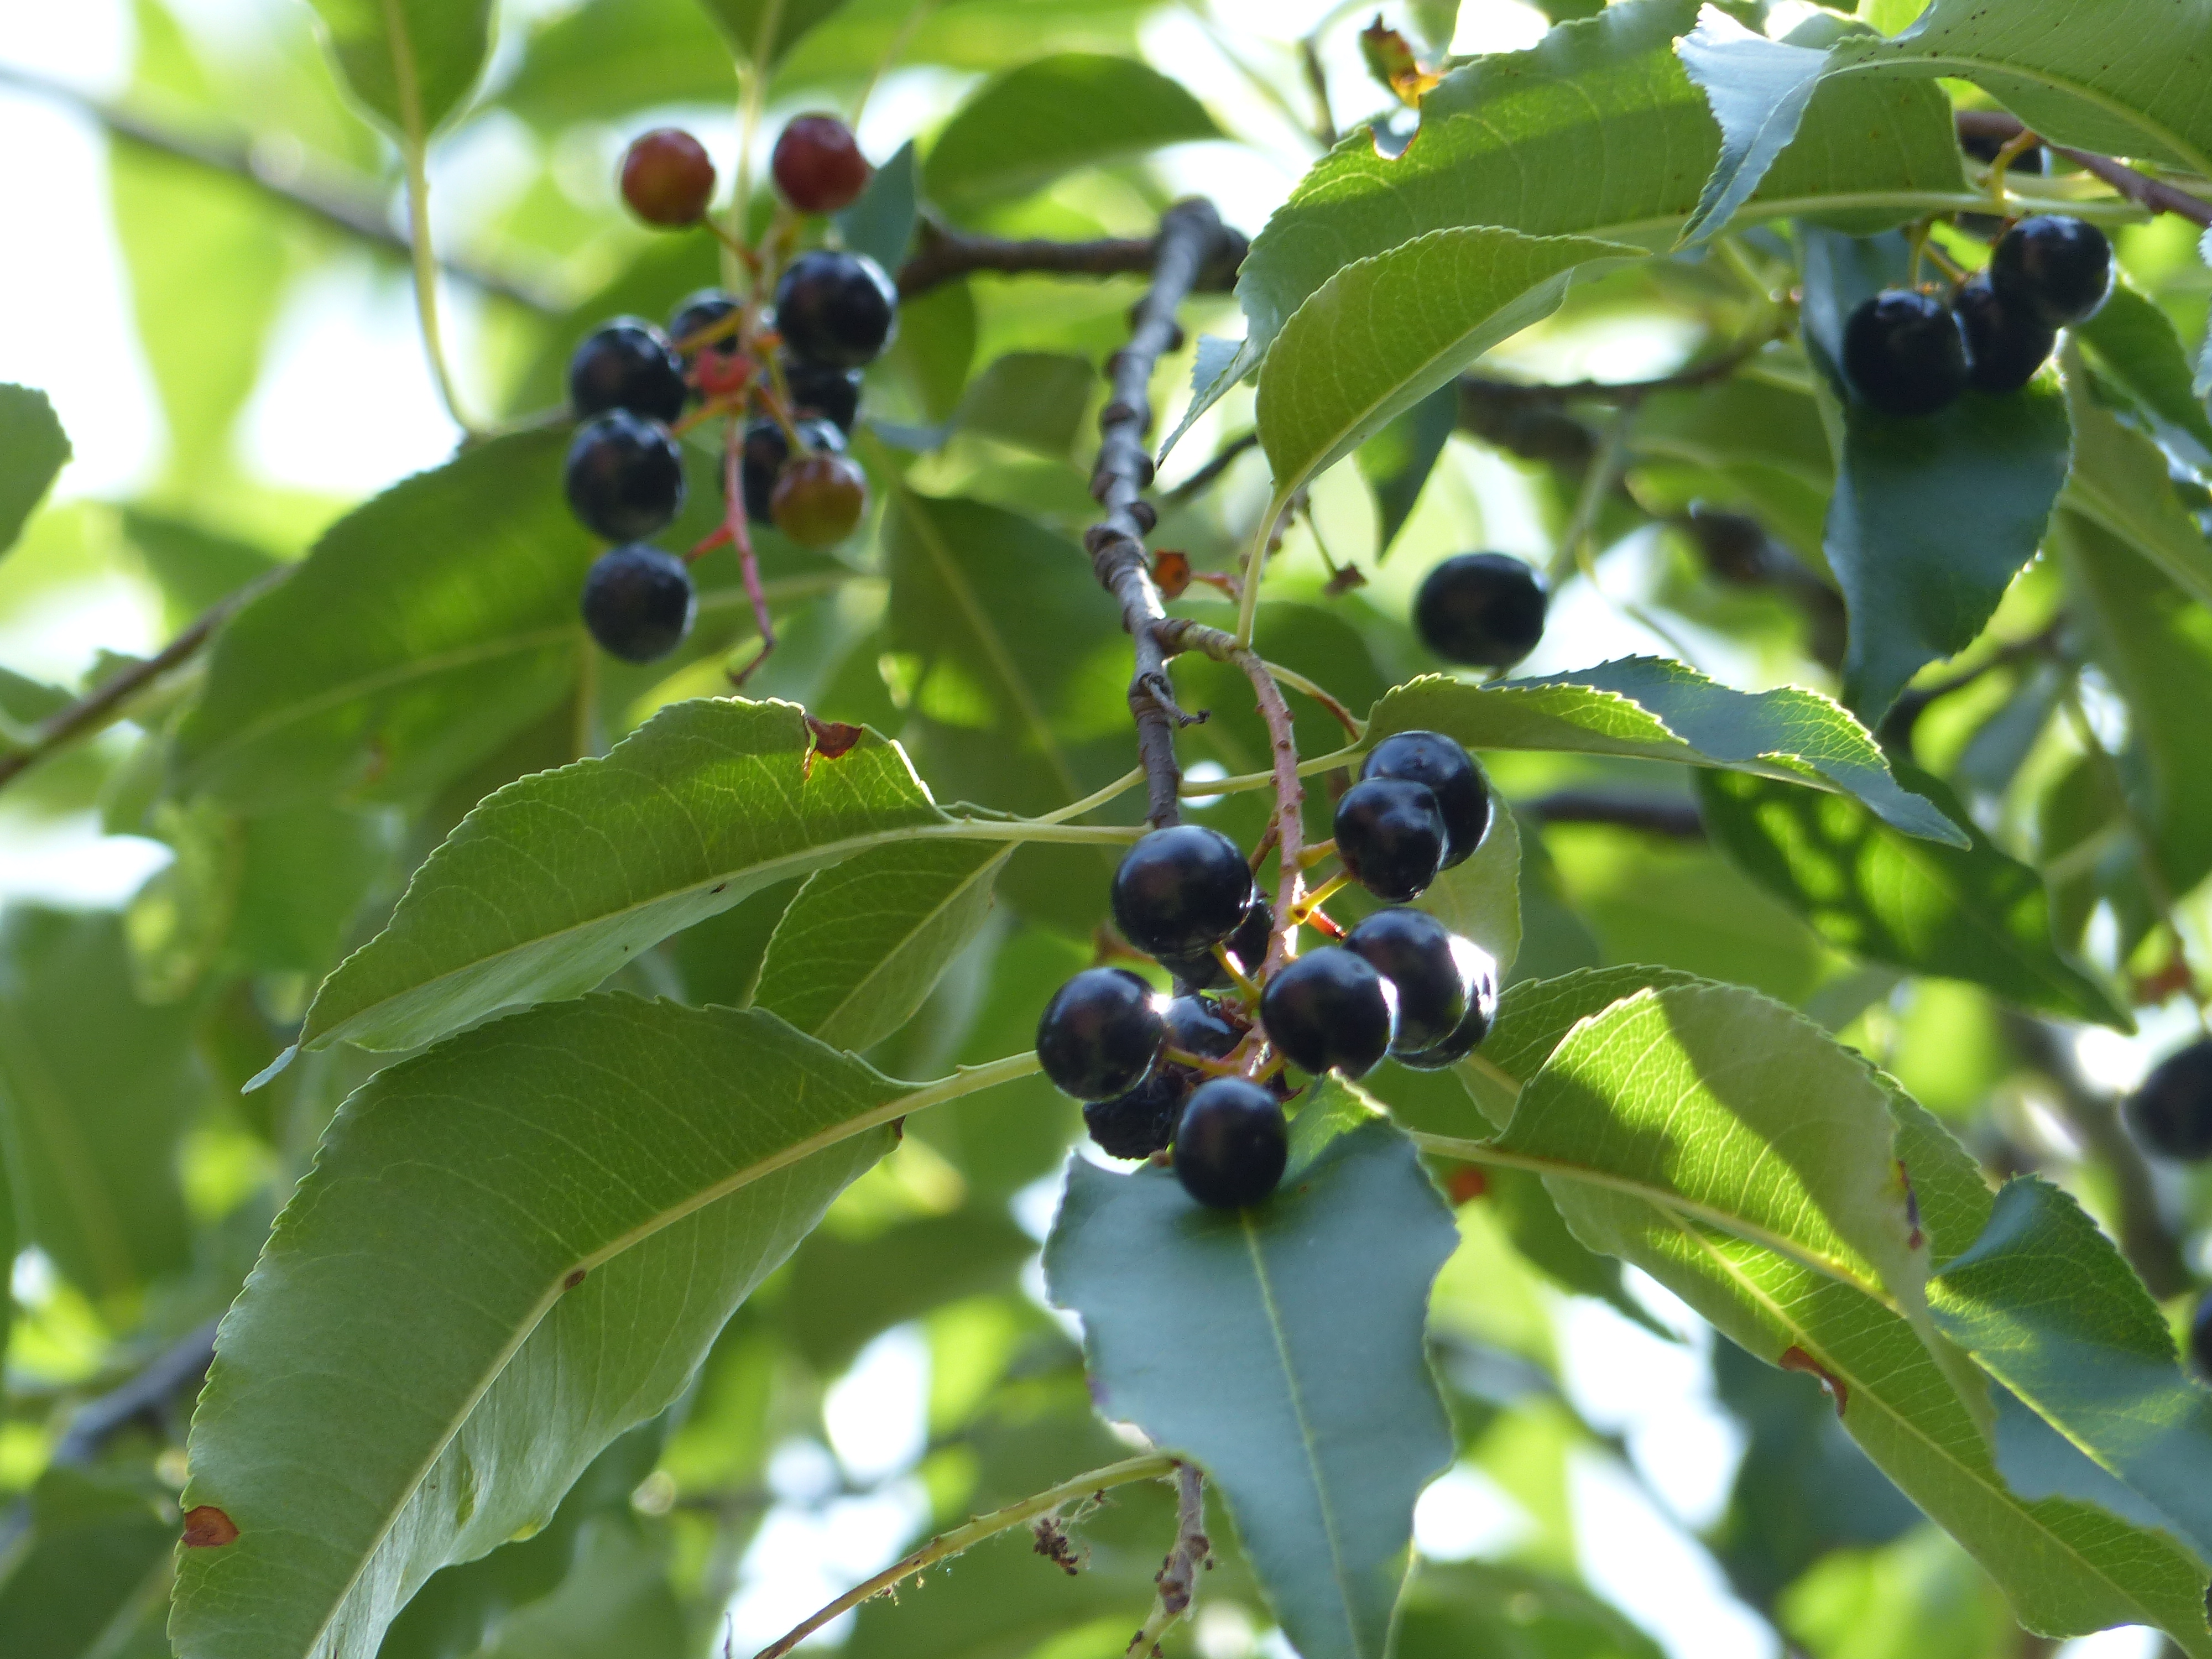
Labels: Cherry leaf, Cherry leaf, Cherry leaf, Cherry leaf, Cherry leaf